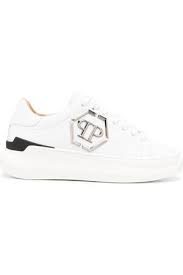
Label: Sneaker